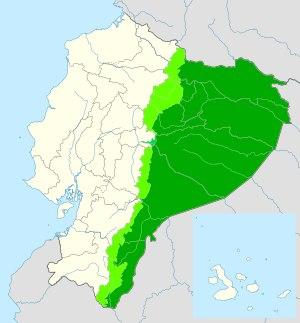
L'Oriente, en Équateur, désigne la partie amazonienne du pays, à l'est des Andes. Cette région géographique - appelée en espagnol región Amazónica - s'étend sur 130 000 km² environ. Frontalier au nord de la Colombie le long des rivières San Miguel et Putumayo, l'Oriente est limité au sud par la frontière avec le Pérou, frontière contestée pendant plusieurs décennies et sujette à plusieurs affrontements militaires entre le Pérou et l'Équateur jusqu'à l'accord de paix définitif du 26 octobre 1998.